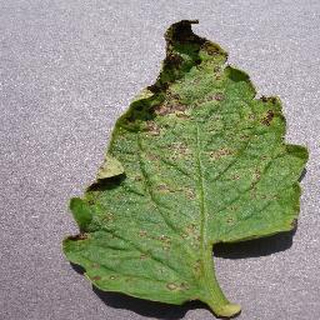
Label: tomato_septoria_leaf_spot